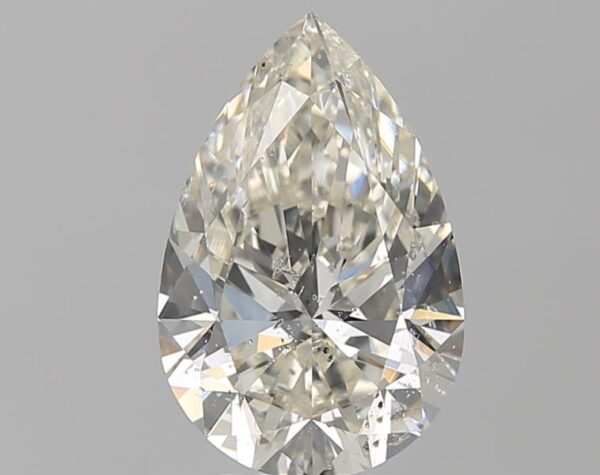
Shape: pear
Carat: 3.72
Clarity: SI2
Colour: H
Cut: EX
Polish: EX
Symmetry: EX
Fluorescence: VS
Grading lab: GIA
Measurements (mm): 13.41 x 8.82 x 5.37